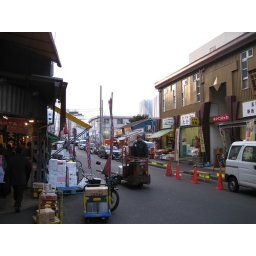
IMG_6054 streets near fish market